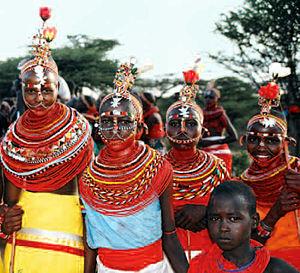
Les mutilations génitales féminines, ou excision, désignent l'ablation totale ou partielle des organes génitaux féminins externes. Généralement réalisée par un exciseur traditionnel avec un couteau ou une lame de rasoir avec ou sans anesthésie, la pratique est concentrée dans 27 pays africains, au Yémen et au Kurdistan irakien ainsi que dans une moindre mesure en Asie et dans les populations immigrées dans les pays occidentaux. Selon un rapport de 2013 de l'Unicef, environ 130 millions de femmes et de filles vivent avec une MGF dans le monde.